2012 Australian Grand Prix

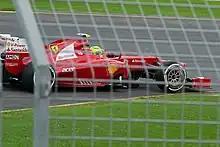
Felipe Massa was one of the drivers to spin into the gravel during the free practice sessions

Rain between the first and second session meant that the circuit was declared wet at the start of the second Friday session, with the water washing away the rubber than had been laid down by the first session and support events. The Scuderia Toro Rosso drivers were the first out, gathering data on the performance on wet tyres. A dry line began to appear after forty minutes, and it was Sergio Pérez who set the first representative time of the day. The final fifteen minutes of the session were dominated by drivers running on the soft tyres, with Michael Schumacher besting Nico Hülkenberg's fastest time by one tenth of a second on his final lap. Several drivers, including Heikki Kovalainen, Mark Webber and Pastor Maldonado went off the circuit, but the session passed without interruption. Kamui Kobayashi spun at the final corner and narrowly avoided the wall, whilst Narain Karthikeyan once again came to a halt on the circuit, this time at Turn 6 after the session had ended. With the team having successfully completed his car in time for the second session, Pedro de la Rosa was further paralysed by hydraulics issues.